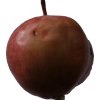
Label: Apple 18